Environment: lab
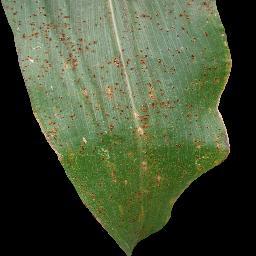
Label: common_rust